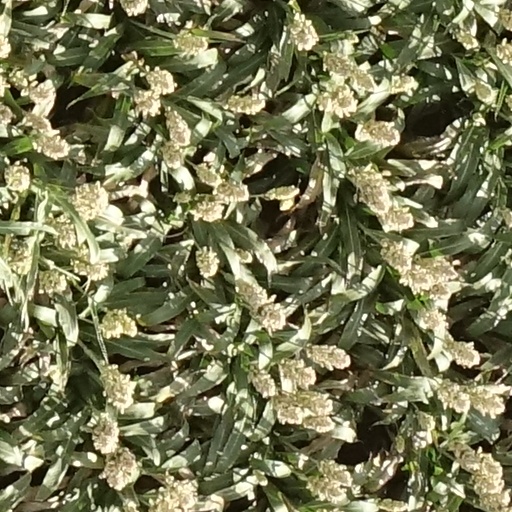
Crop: sorghum